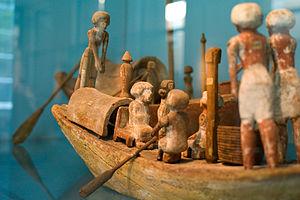
L’initiation en Égypte antique est un sujet controversé qui oppose le milieu universitaire des égyptologues aux milieux ésotériques et pseudo-scientifiques des égyptosophes. Pour les premiers, l'initiation en tant que cérémoniels visant à introduire un myste dans une communauté spirituelle n'a pas existé durant l'époque pharaonique. Pour les seconds, il s'agit d'une réalité manifeste. Leurs arguments ne s'appuient toutefois que sur des attestations tardives remontant à l'époque gréco-romaine où, dans le cadre des cultes isiaques, s'est opéré un syncrétisme entre les cérémoniels initiatiques grecs et les rituels osiriens destinés à commémorer le martyre d'Osiris. En l'état actuel des connaissances scientifiques, l'initiation en Égypte se résume à quelques dialogues ésotérique entre un défunt et une divinité gardienne. Ces dialogues, sans doute inspiré des pratiques des guildes ouvrières figurent dans les corpus funéraires des Textes des pyramides et du Livre des Morts. Une voie médiane est proposée par l'égyptologue allemand Jan Assmann qui n'exclut pas que les Anciens Égyptiens se soient préparé, de leur vivant, à la mort.